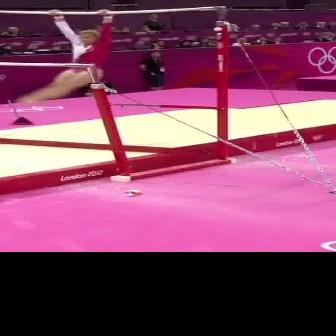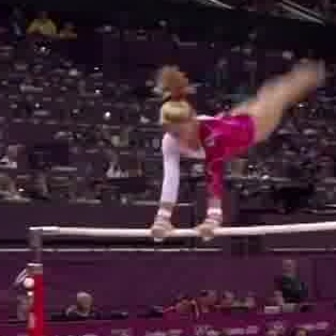
  Please identify the target specified by the bounding box [15,8,114,106] in the first image and locate it in the second image. Return the coordinates in [x_min,y_min,x_max,y_max] format.
Answer: [143,59,326,241]